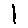
Label: 1